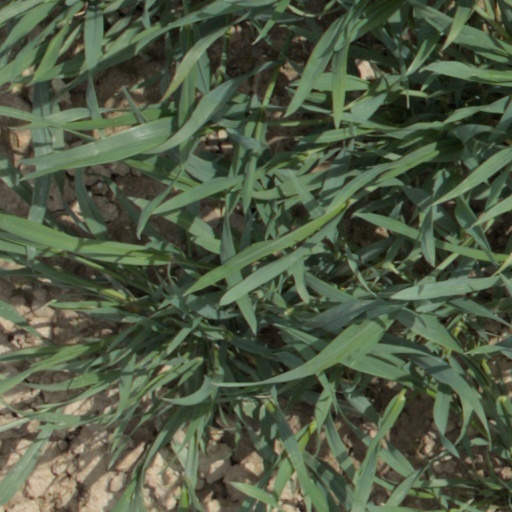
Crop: wheat